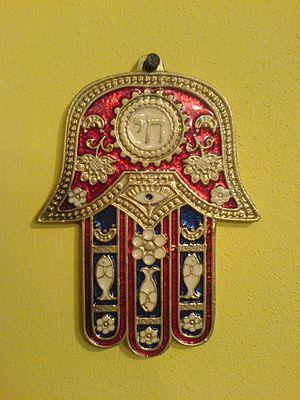
La main est l’organe préhensile effecteur situé à l’extrémité de l’avant-bras et relié à ce dernier par le poignet. C'est un organe capable notamment de saisir et manipuler des objets. Chez l'homme, la main est un organe extrêmement développé et important, elle dispose d'une palette d'actions très large. Située à l'extrémité des deux membres supérieurs, chaque main possède cinq doigts qui apportent une contribution majeure au sens du toucher.